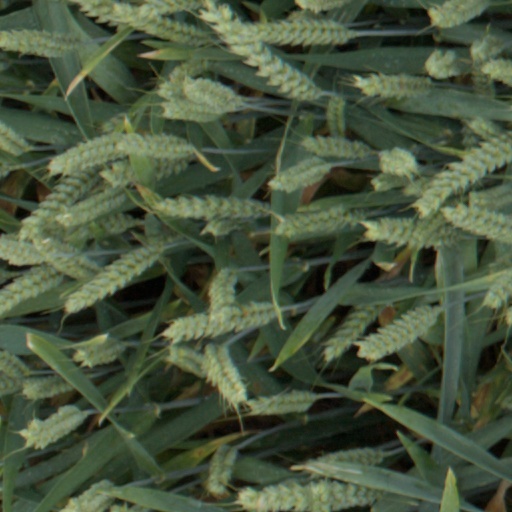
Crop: wheat